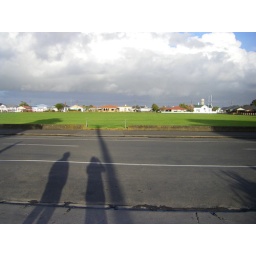
the rugby field near our house